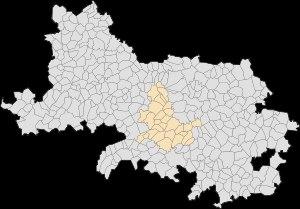
Le canton de Beaumetz-lès-Loges est une division administrative française située dans le département du Pas-de-Calais et la région Nord-Pas-de-Calais.